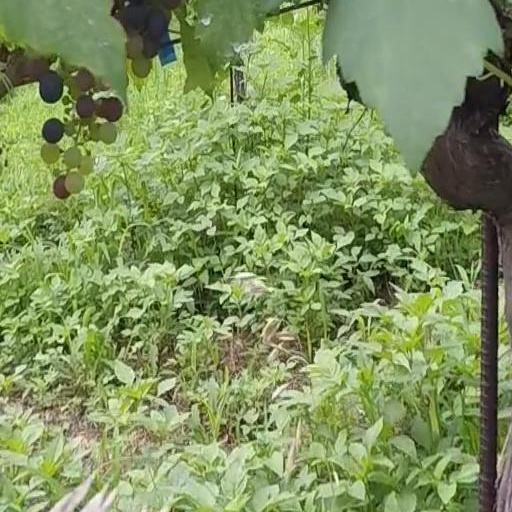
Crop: grape